Maritime history of Florida

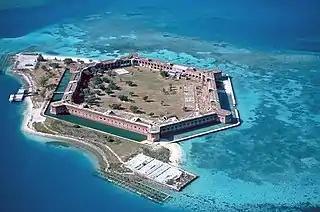
Fort Jefferson on Garden Key, set aside as a national monument by President Franklin Roosevelt in 1935, and redesignated as Dry Tortugas National Park in 1992

Florida seceded from the Union in 1861 and joined the Confederacy. During the Civil War, Florida's ports were blockaded by the Union and blockade runners delivered supplies needed by the Confederacy in exchange for Florida products. Although there were some vessel casualties on both sides, the major naval battles took place in states north of Florida. One unfortunate casualty in Florida waters was the Union transport ship that struck a Confederate mine.